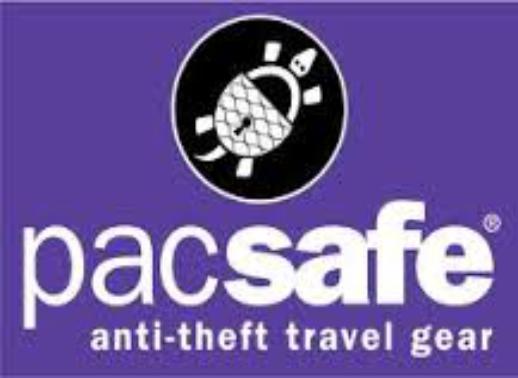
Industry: Clothes